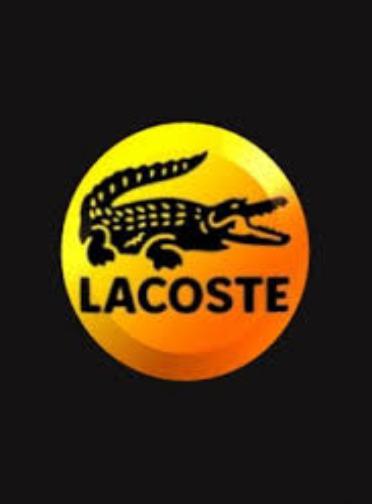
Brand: lacoste
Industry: Clothes